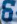
Number: 6